Auroville

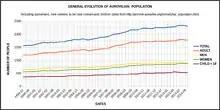
General evolution of Aurovilian population

In the middle of the town is the Matrimandir, which Alfassa conceived as "a symbol of the Divine's answer to man's aspiration for perfection". Silence is maintained inside the Matrimandir to ensure the tranquility of the space, and the entire area surrounding the Matrimandir is called the "Peace area". Inside the Matrimandir, a spiraling ramp leads upwards to an air-conditioned chamber of polished white marble, which is referred to as "a place to find one's consciousness".